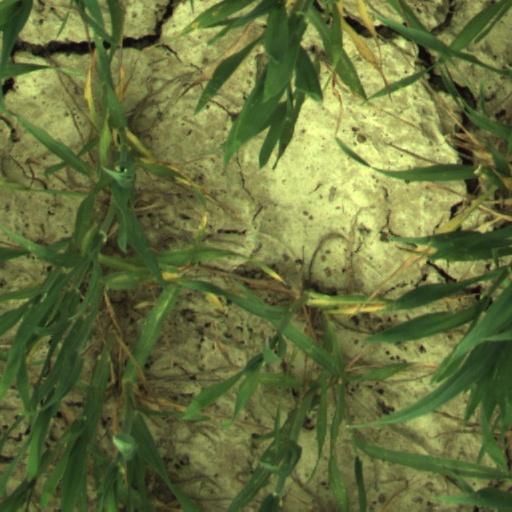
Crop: wheat